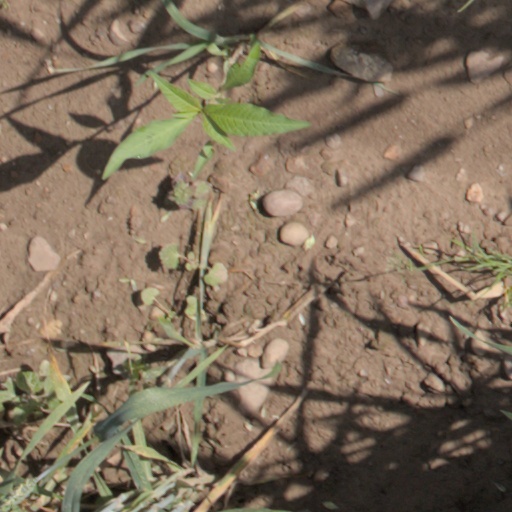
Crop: wheat